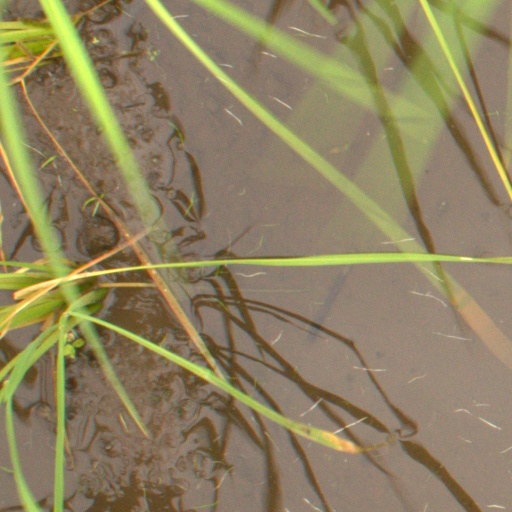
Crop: rice